Stuck fermentation

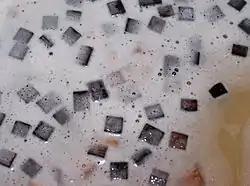
Chardonnay grape juice fermenting; the black squares are chips of oak

A stuck fermentation is the term used in brewing beer or winemaking when the yeast becomes dormant before the fermentation has completed. Unlike an "arrested fermentation", where the winemaker intentionally stops fermentation (such as in the production of fortified wines), a stuck fermentation is an unintentional and unwanted occurrence that can lead to the wine being spoiled by bacteria and oxidation.